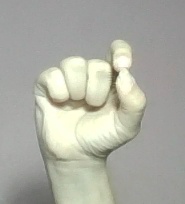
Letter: fa